Dariusz Brzozowski

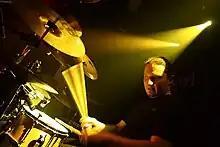
Brzozowski with Hunter in 2009

Dariusz "Daray" Brzozowski (born 30 January 1980), is a Polish heavy metal drummer. Brzozowski has played with such bands as Vader, Black River, Jelonek, Armagedon, Arysta, Azarath, Faust, Neolithic, Crionics, Autumn: Death, Imperial Age, Kayzen, Crystal Abyss, Nerve, Insidious Disease and Pyorrhoea. He currently plays in Dimmu Borgir, Vesania, Symbolical, Hunter, and Masachist.